Walter Herries Pollock

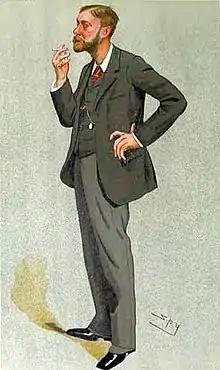
Caricature by "Spy"

Walter Herries Pollock (21 February 1850 – 21 February 1926) was an English writer, poet, lecturer and journalist. He is best known as editor of the "Saturday Review", a position he held from 1884 to 1894, but also had published various miscellaneous writings that included novels, short stories, plays, poetry and translated works between 1877 and 1920. He was also, at one time, considered one of the best amateur fencers in Great Britain.